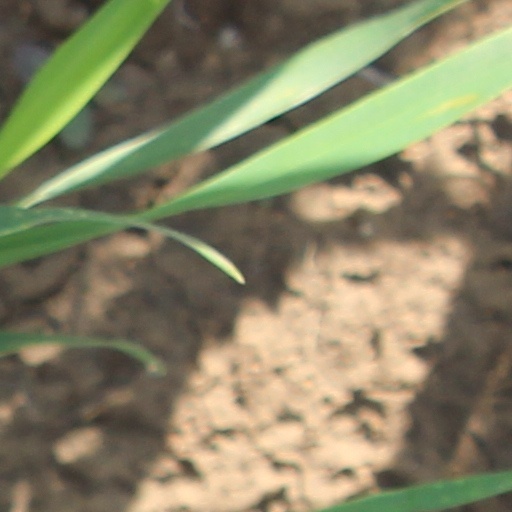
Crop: wheat